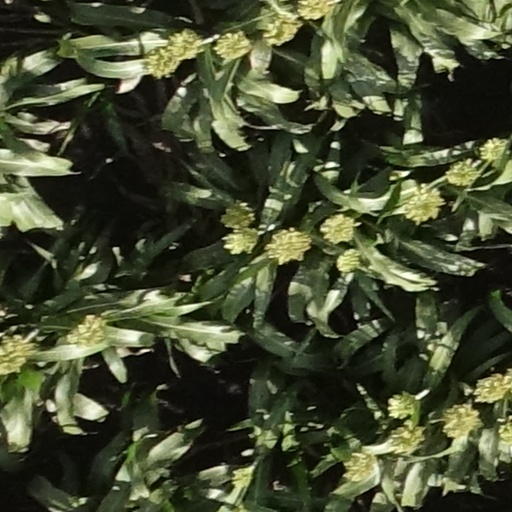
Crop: sorghum